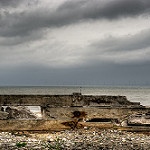
Label: sea